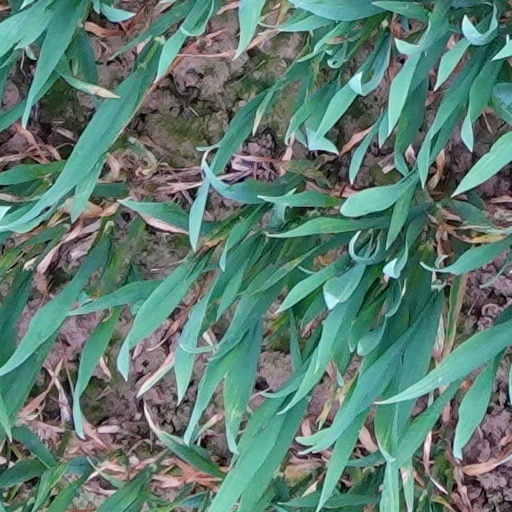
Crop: wheat